Harry Powlett, 6th Duke of Bolton

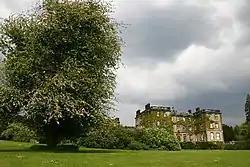
Bolton Hall

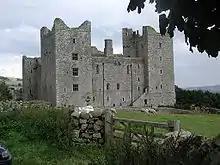
Bolton Castle

In 1754, following his father's succession to the Dukedom, he became known as Lord Harry Powlett, and replaced his elder brother Charles Powlett as MP for the family's pocket borough of Lymington. He was appointed to command on 4 February 1755 and petitioned the Duke of Newcastle, then prime minister, for promotion to flag rank, on the strength of his family's support of the government. However, a damaging accident to his reputation occurred soon after, while acting with Admiral Hawke's fleet off France. Sent on 22 August 1755 to chase a ship to the south-east, he became detached from the fleet. While waiting at the rendezvous on 25 August, the ship's carpenter reported "Barfleur"s sternpost to be dangerously loose, and Powlett returned to Spithead for repairs. In October 1755 he was court-martialled for having separated from the fleet and returned to port without justification. He was admonished on the first charge and acquitted on the second, and the carpenter was dismissed as incompetent. It was, however, widely believed that the carpenter had served as a scapegoat, and Powlett thereafter was given the sobriquet of "Captain Stern-Post".